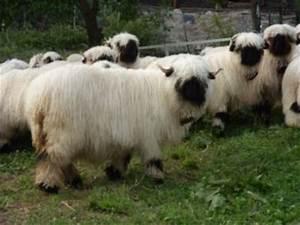
sheep